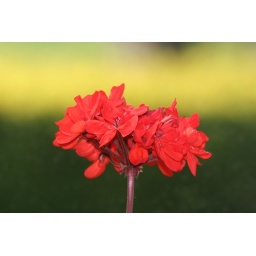
Close-up of a red flower in the Botanical Gardens, Birmingham, England.